Elizabeth Booth

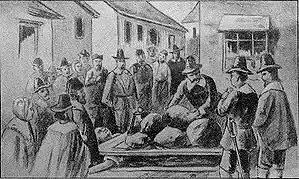
Giles Corey was pressed to death during the Salem witch trials in the 1690s

Following the trial of Elizabeth and John Proctor, Booth accused Goody Proctor of murder/witchcraft. She testified that her deceased stepfather had come to her and informed her that Goody had murdered him. Later, Booth would accuse Giles Corey of "acting as a ringleader" when "fifty specters had flooded into their rural home for a devil's communion of wine and bread." He spent five months in jail bound by chains before he was crushed to death. On June 8, 1692, Elizabeth testified that Martha Corey (Giles Corey's wife) had murdered Thomas Goold Senyer. She said that “Thomas Goold Senyer came to her and told her that Martha said she would murder him if he did not do well by Goodman Parker's children.” On September 22, 1692, just three days after her husband's execution, Martha Cory was convicted and hanged. She was one of the last people to be executed during the Salem Witch Trials. On that same day, Wilmont Redd was also executed for the affliction of witchcraft towards Booth despite most evidence being speculation and not factual. Booth also claimed that Job Trooney tried to afflict her and others with witchcraft. Along with Booth's testimony, another accuser, Susannah Sheldon, also testified against Job Trooney. They claimed on June 7, 1692, he made eight other people in the town "cry and want revenge". Their testimony also claimed that “he looked as red as blood". However, the jury ruled that Sheldon wasn't a credible source due to her testimony being "overly visual and dramatic". That ruling also affected Booth's testimony against Tooney; meaning that he could not be convicted due to lack of substantial evidence.